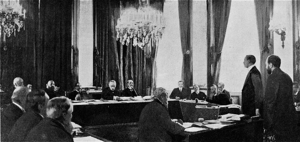
Déposition du premier témoin anglais, le shipmaster Wood, le mercredi 25 janvier 1905, à la commission d'enquête sur l'incident de Hull. Photographie publiée dans L'Illustration, samedi 28 janvier 1905, 63e année, no 3231.
L'incident du Dogger Bank, également connu comme l'incident de Hull, est l’attaque dans la nuit du 21 au 22 octobre 1904 de chalutiers britanniques du port de Hull par la flotte de la Baltique de la marine impériale russe qui pensait avoir affaire à la Marine impériale japonaise.